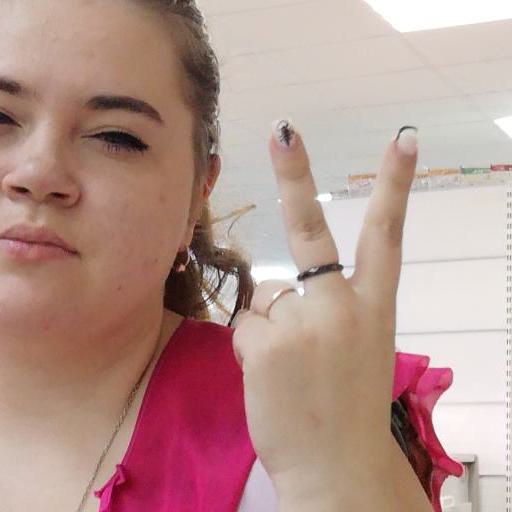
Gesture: peace_inverted